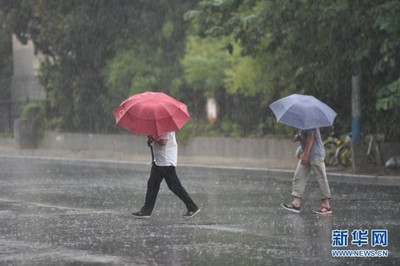
Weather: rain or strom